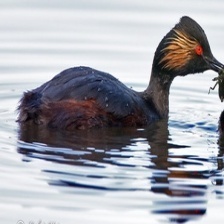
Species: BLACK-NECKED GREBE
Scientific name: PODICEPS NIGRICOLLIS